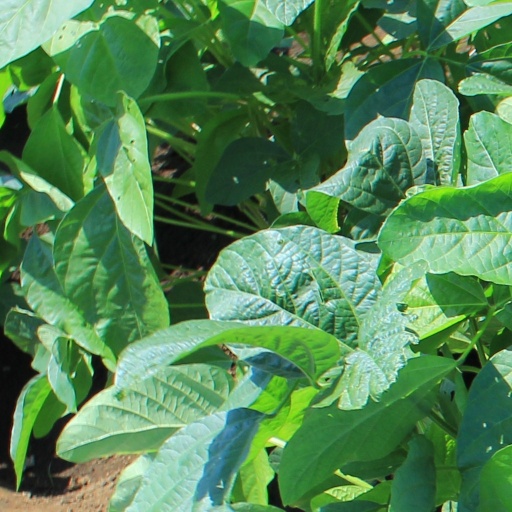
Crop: soybean